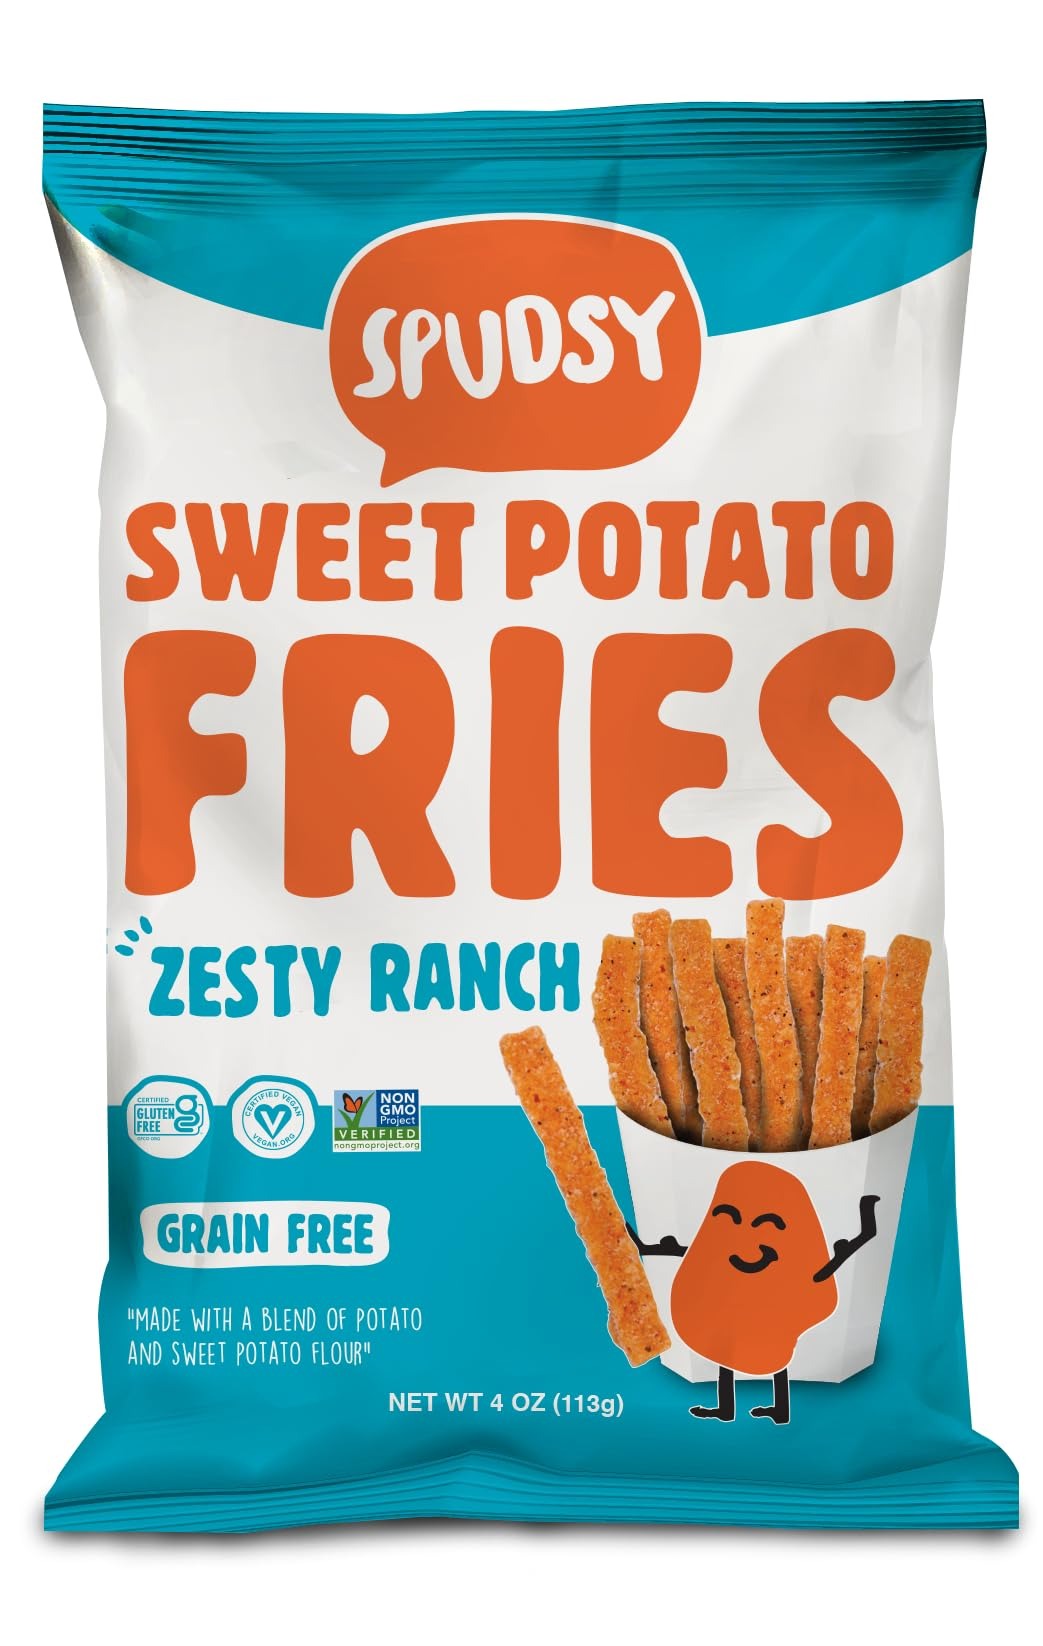
Item Name: Spudsy Vegan Ranch Sweet Potato Fries, 4 OZ
Bullet Point 1: No hydrogenated fats or high fructose corn syrup allowed in any food
Bullet Point 2: No bleached or bromated flour
Bullet Point 3: No synthetic nitrates or nitrites
Product Description: Candy Snacks
Value: 4.0
Unit: Ounce

Price: 7.43